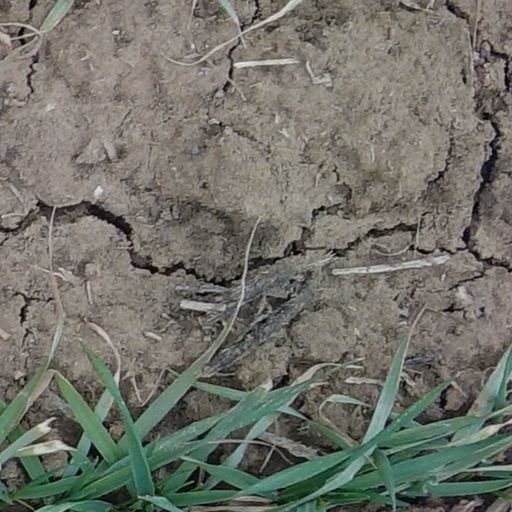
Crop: wheat